Titus-Bunce House

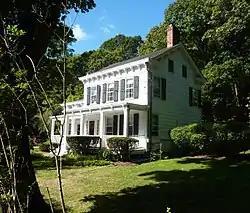

Titus-Bunce House is a historic home located at Cold Spring Harbor in Suffolk County, New York. It is a 2-story, three-bay structure with a -story, three-bay side wing. It was built about 1820, with decorative additional made in the 1850s in the Italianate style.